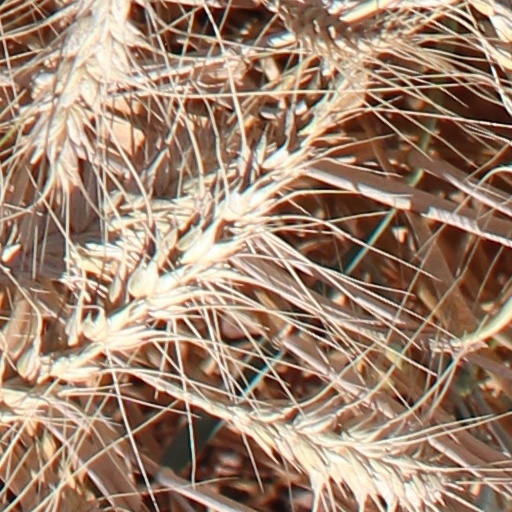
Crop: wheat